Hush Hush Baby

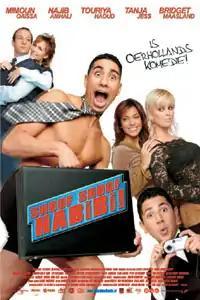
Theatrical release poster

Hush Hush Baby is a 2004 Dutch comedy film written and directed by Albert ter Heerdt. The film follows a Moroccan family that tries to find their way in Dutch society.